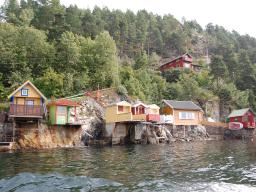
Label: Background_without_leaves